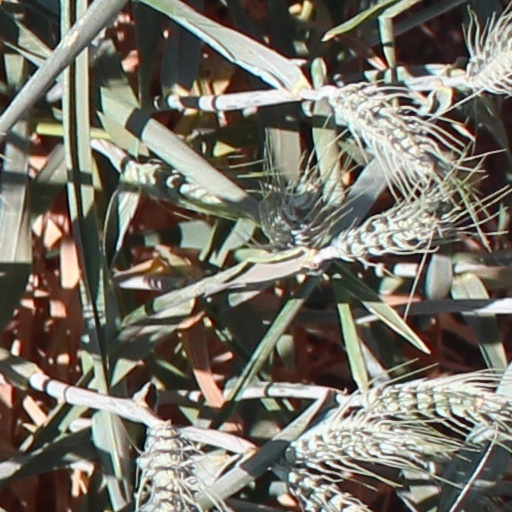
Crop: wheat